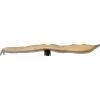
Label: bean_pod